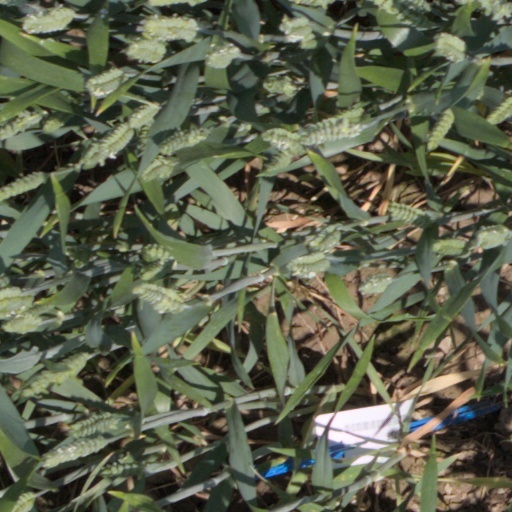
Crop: wheat